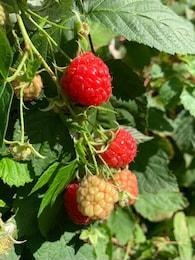
Label: raspberry